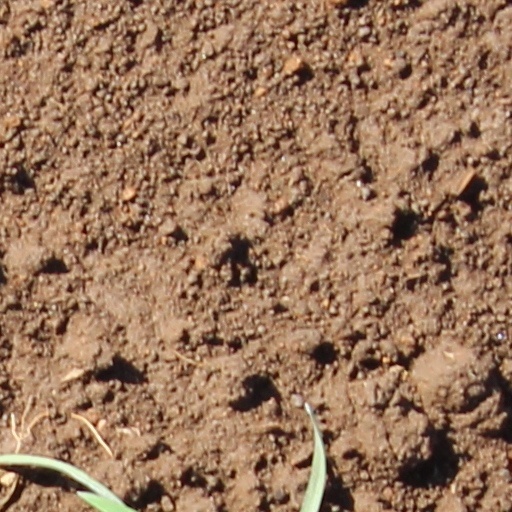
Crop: wheat